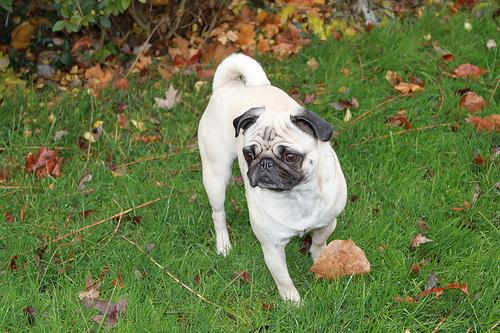
Breed: pug